Gondō Station

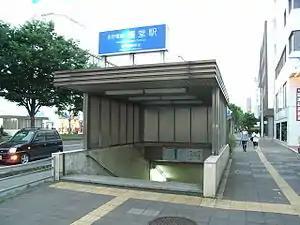
Gondō Station in November 2013

is an underground railway station in the city of Nagano, Japan, operated by the private railway operating company Nagano Electric Railway.